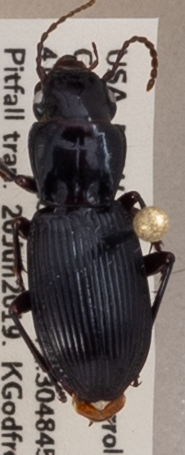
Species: Pterostichus rostratus
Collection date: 2019-06-26
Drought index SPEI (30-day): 0.362
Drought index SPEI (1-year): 1.22
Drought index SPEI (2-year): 0.998